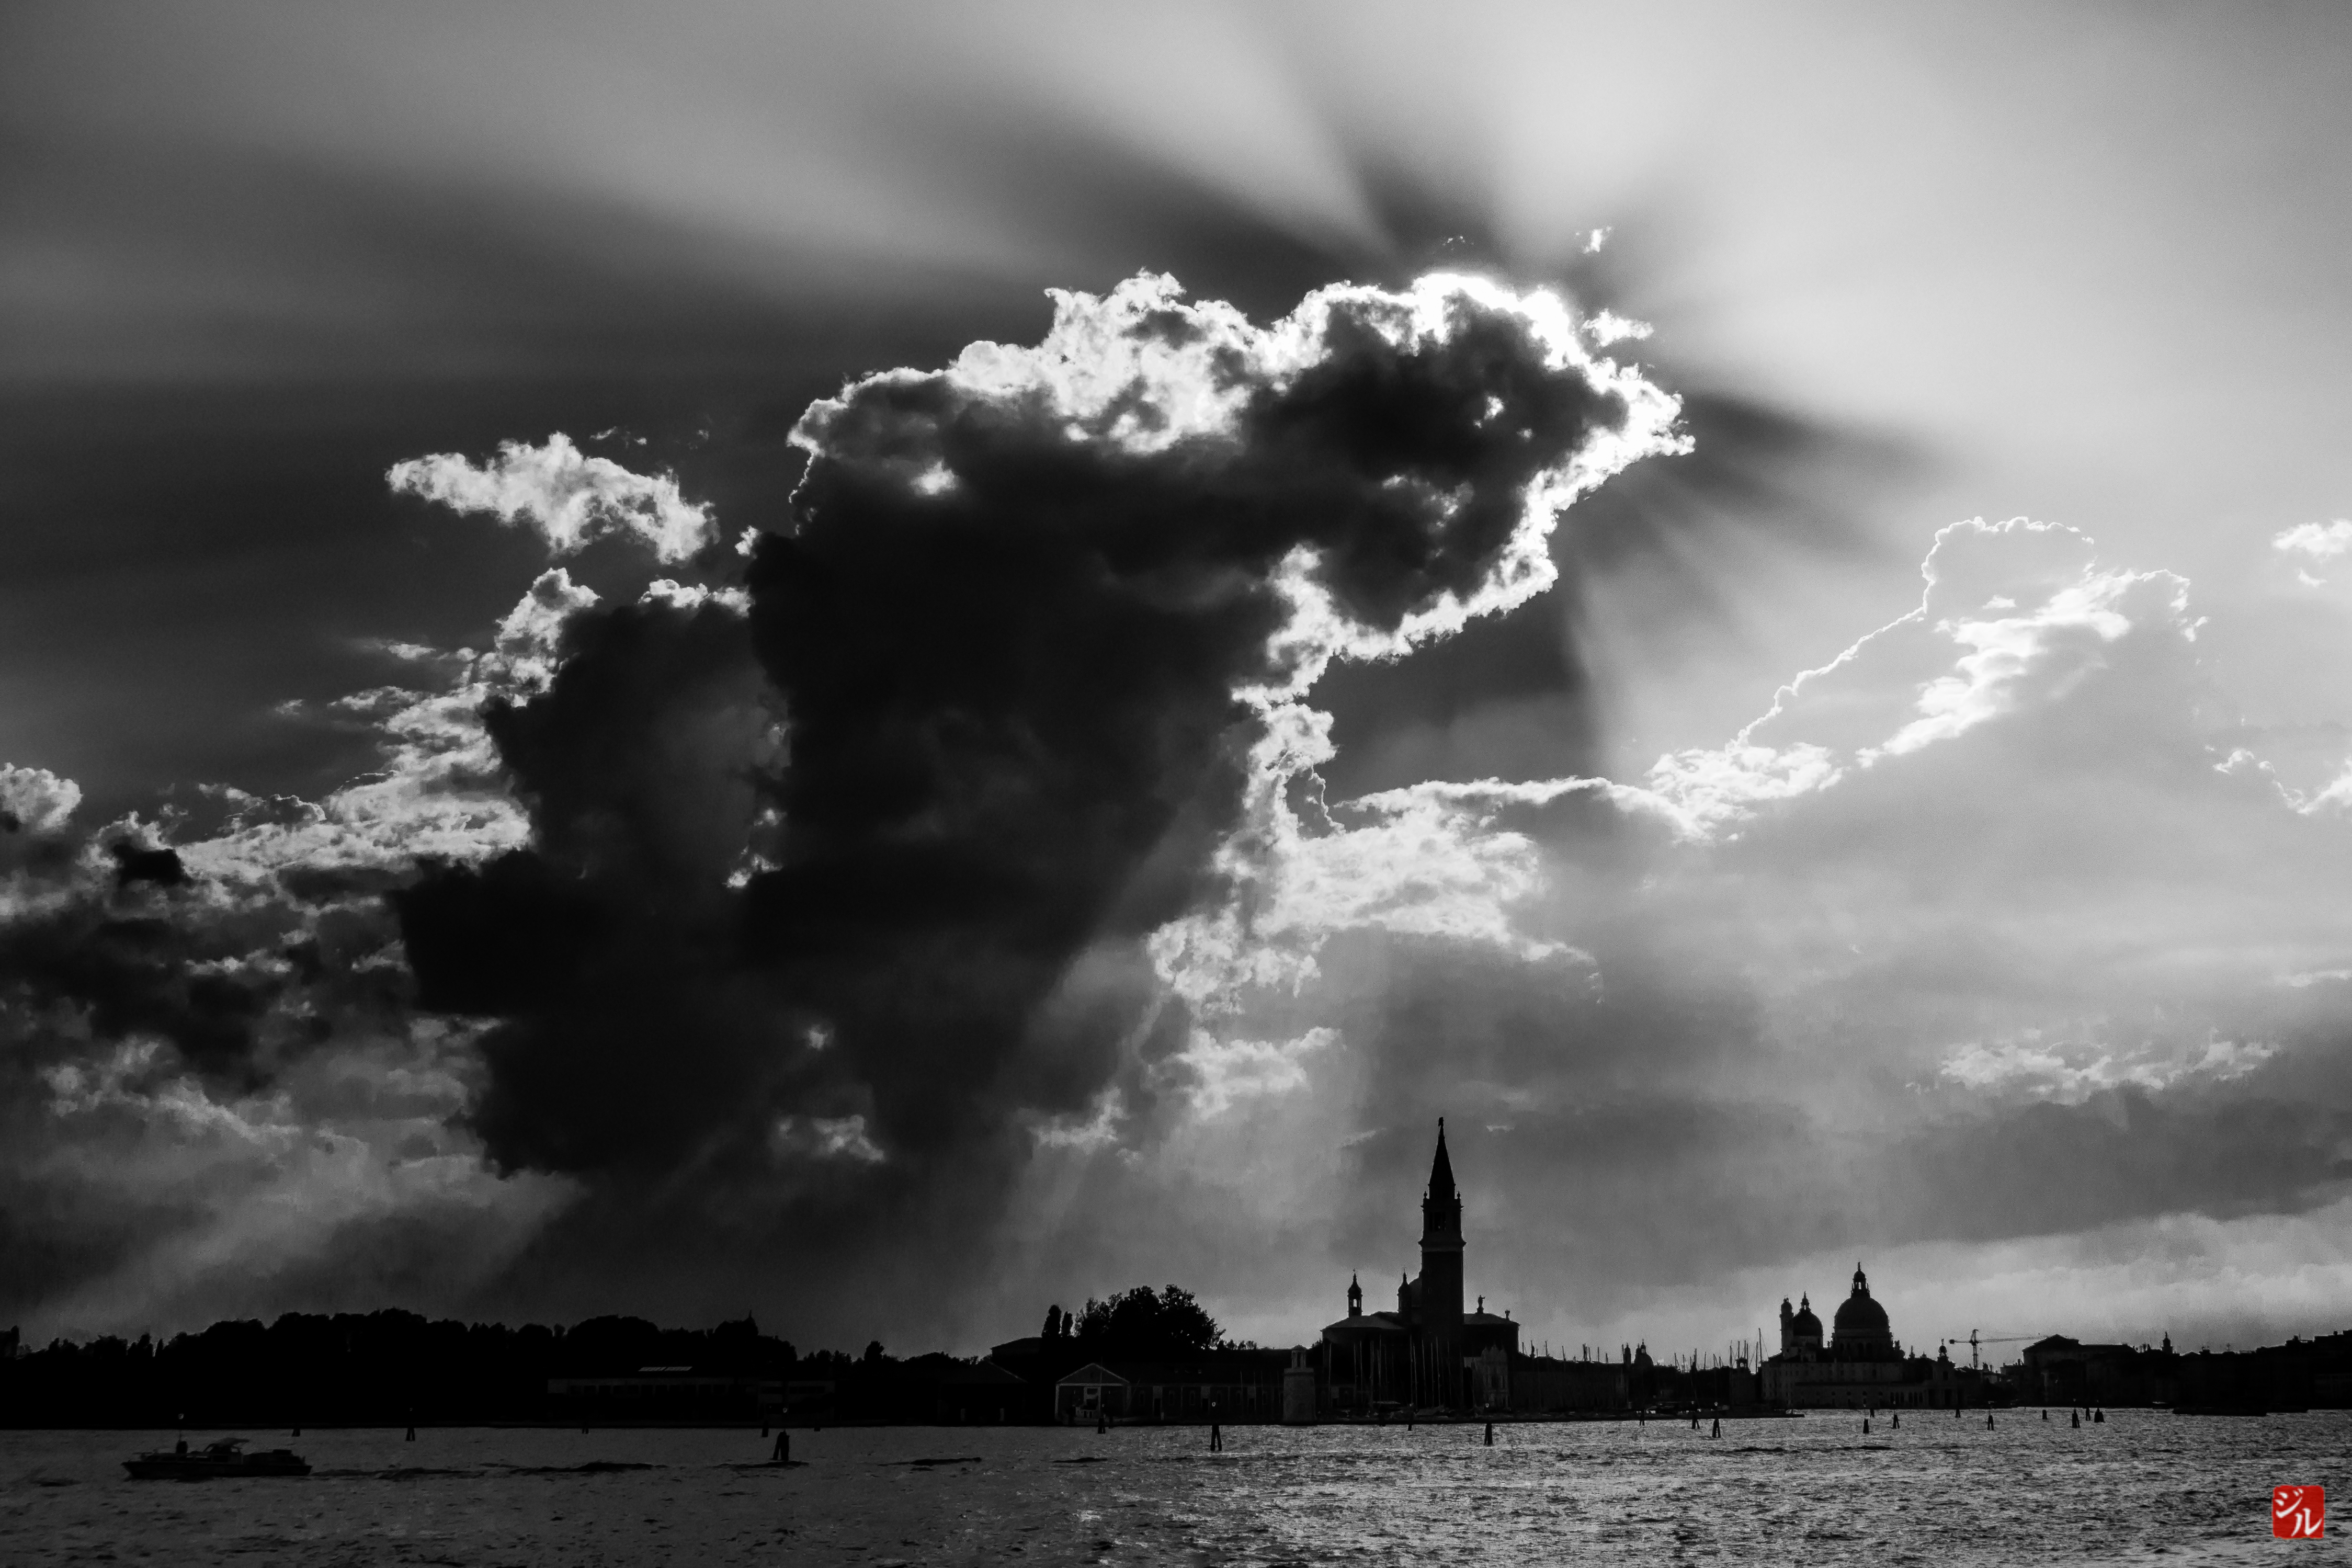
sea, cloud, black and white, sky, photography, wave, darkness, monochrome, venezia, veneto, italie, blackdiamond, meteorological phenomenon, monochrome photography, atmosphere of earth